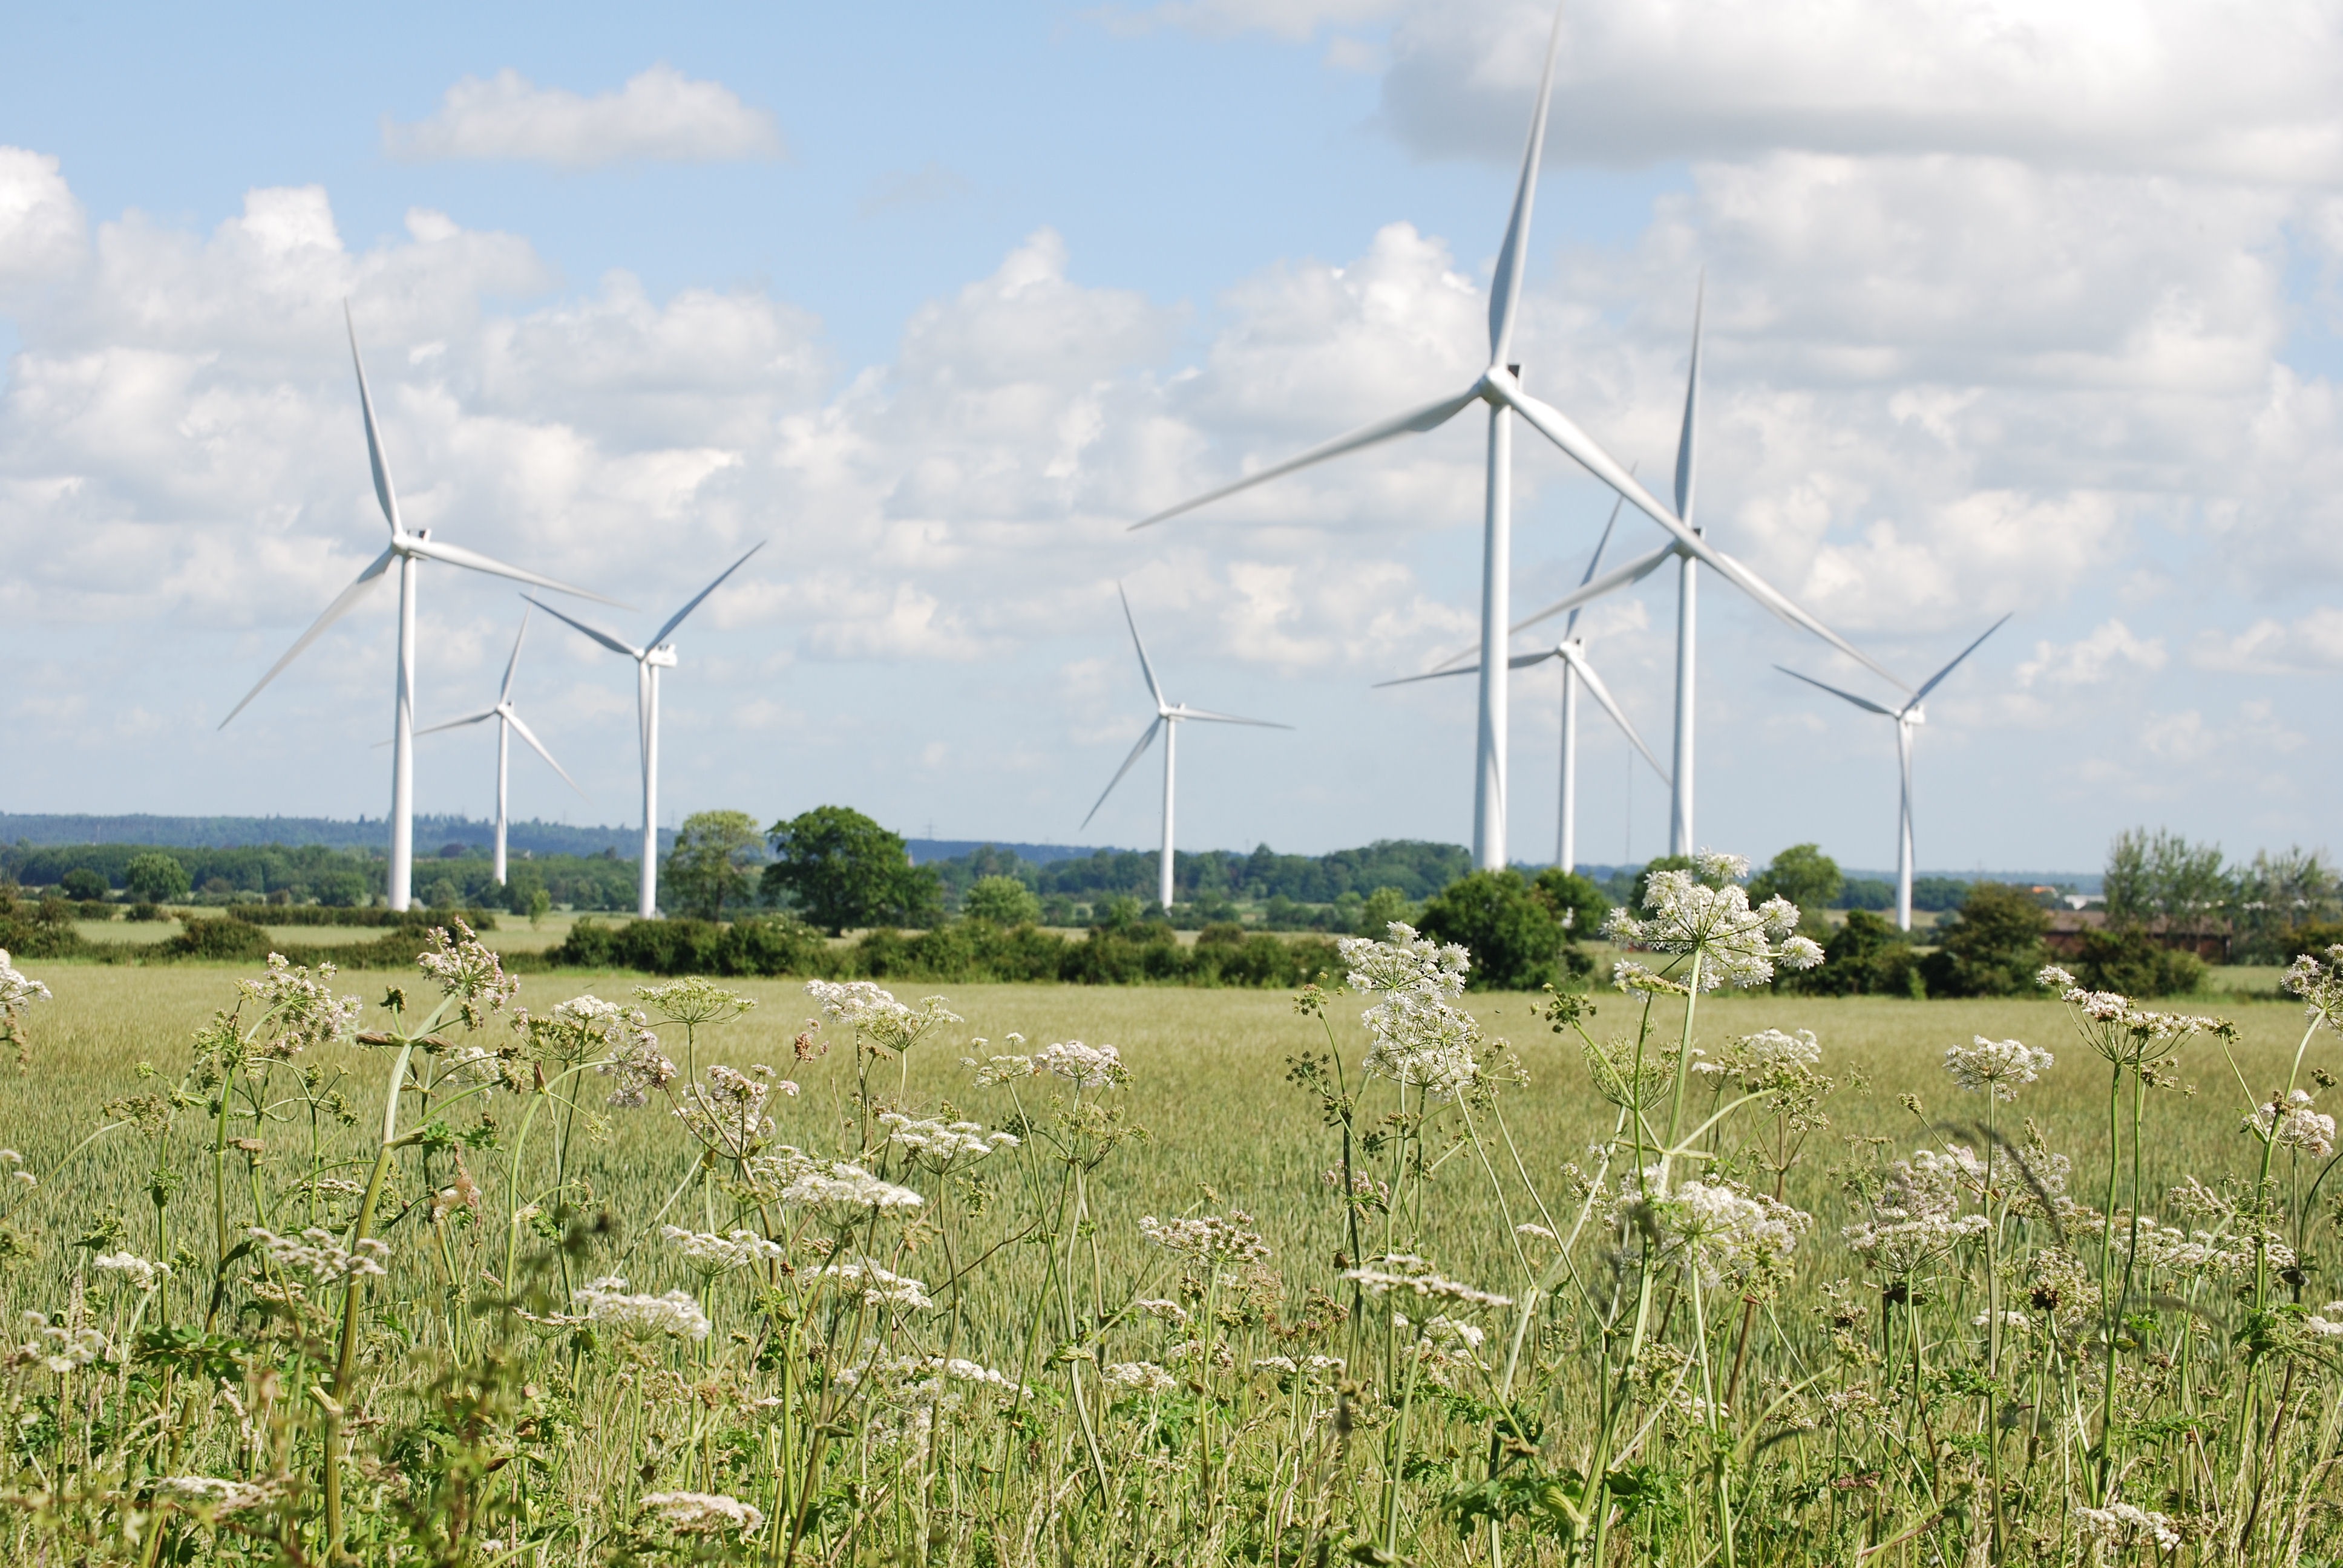
sky, field, meadow, prairie, windmill, wind, scenery, machine, wind turbine, electricity, plain, farmland, energy, clouds, mill, grassland, wind farm, turbines, rural area, environmentally friendly, overhead power line